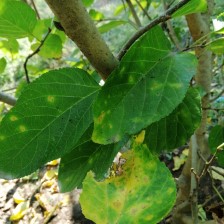
Variety: WhiteKing